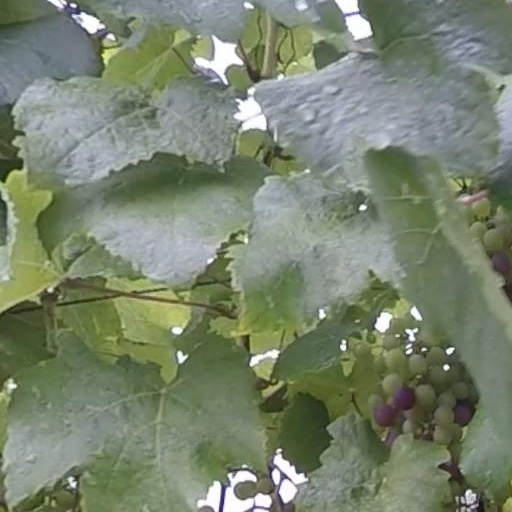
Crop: grape